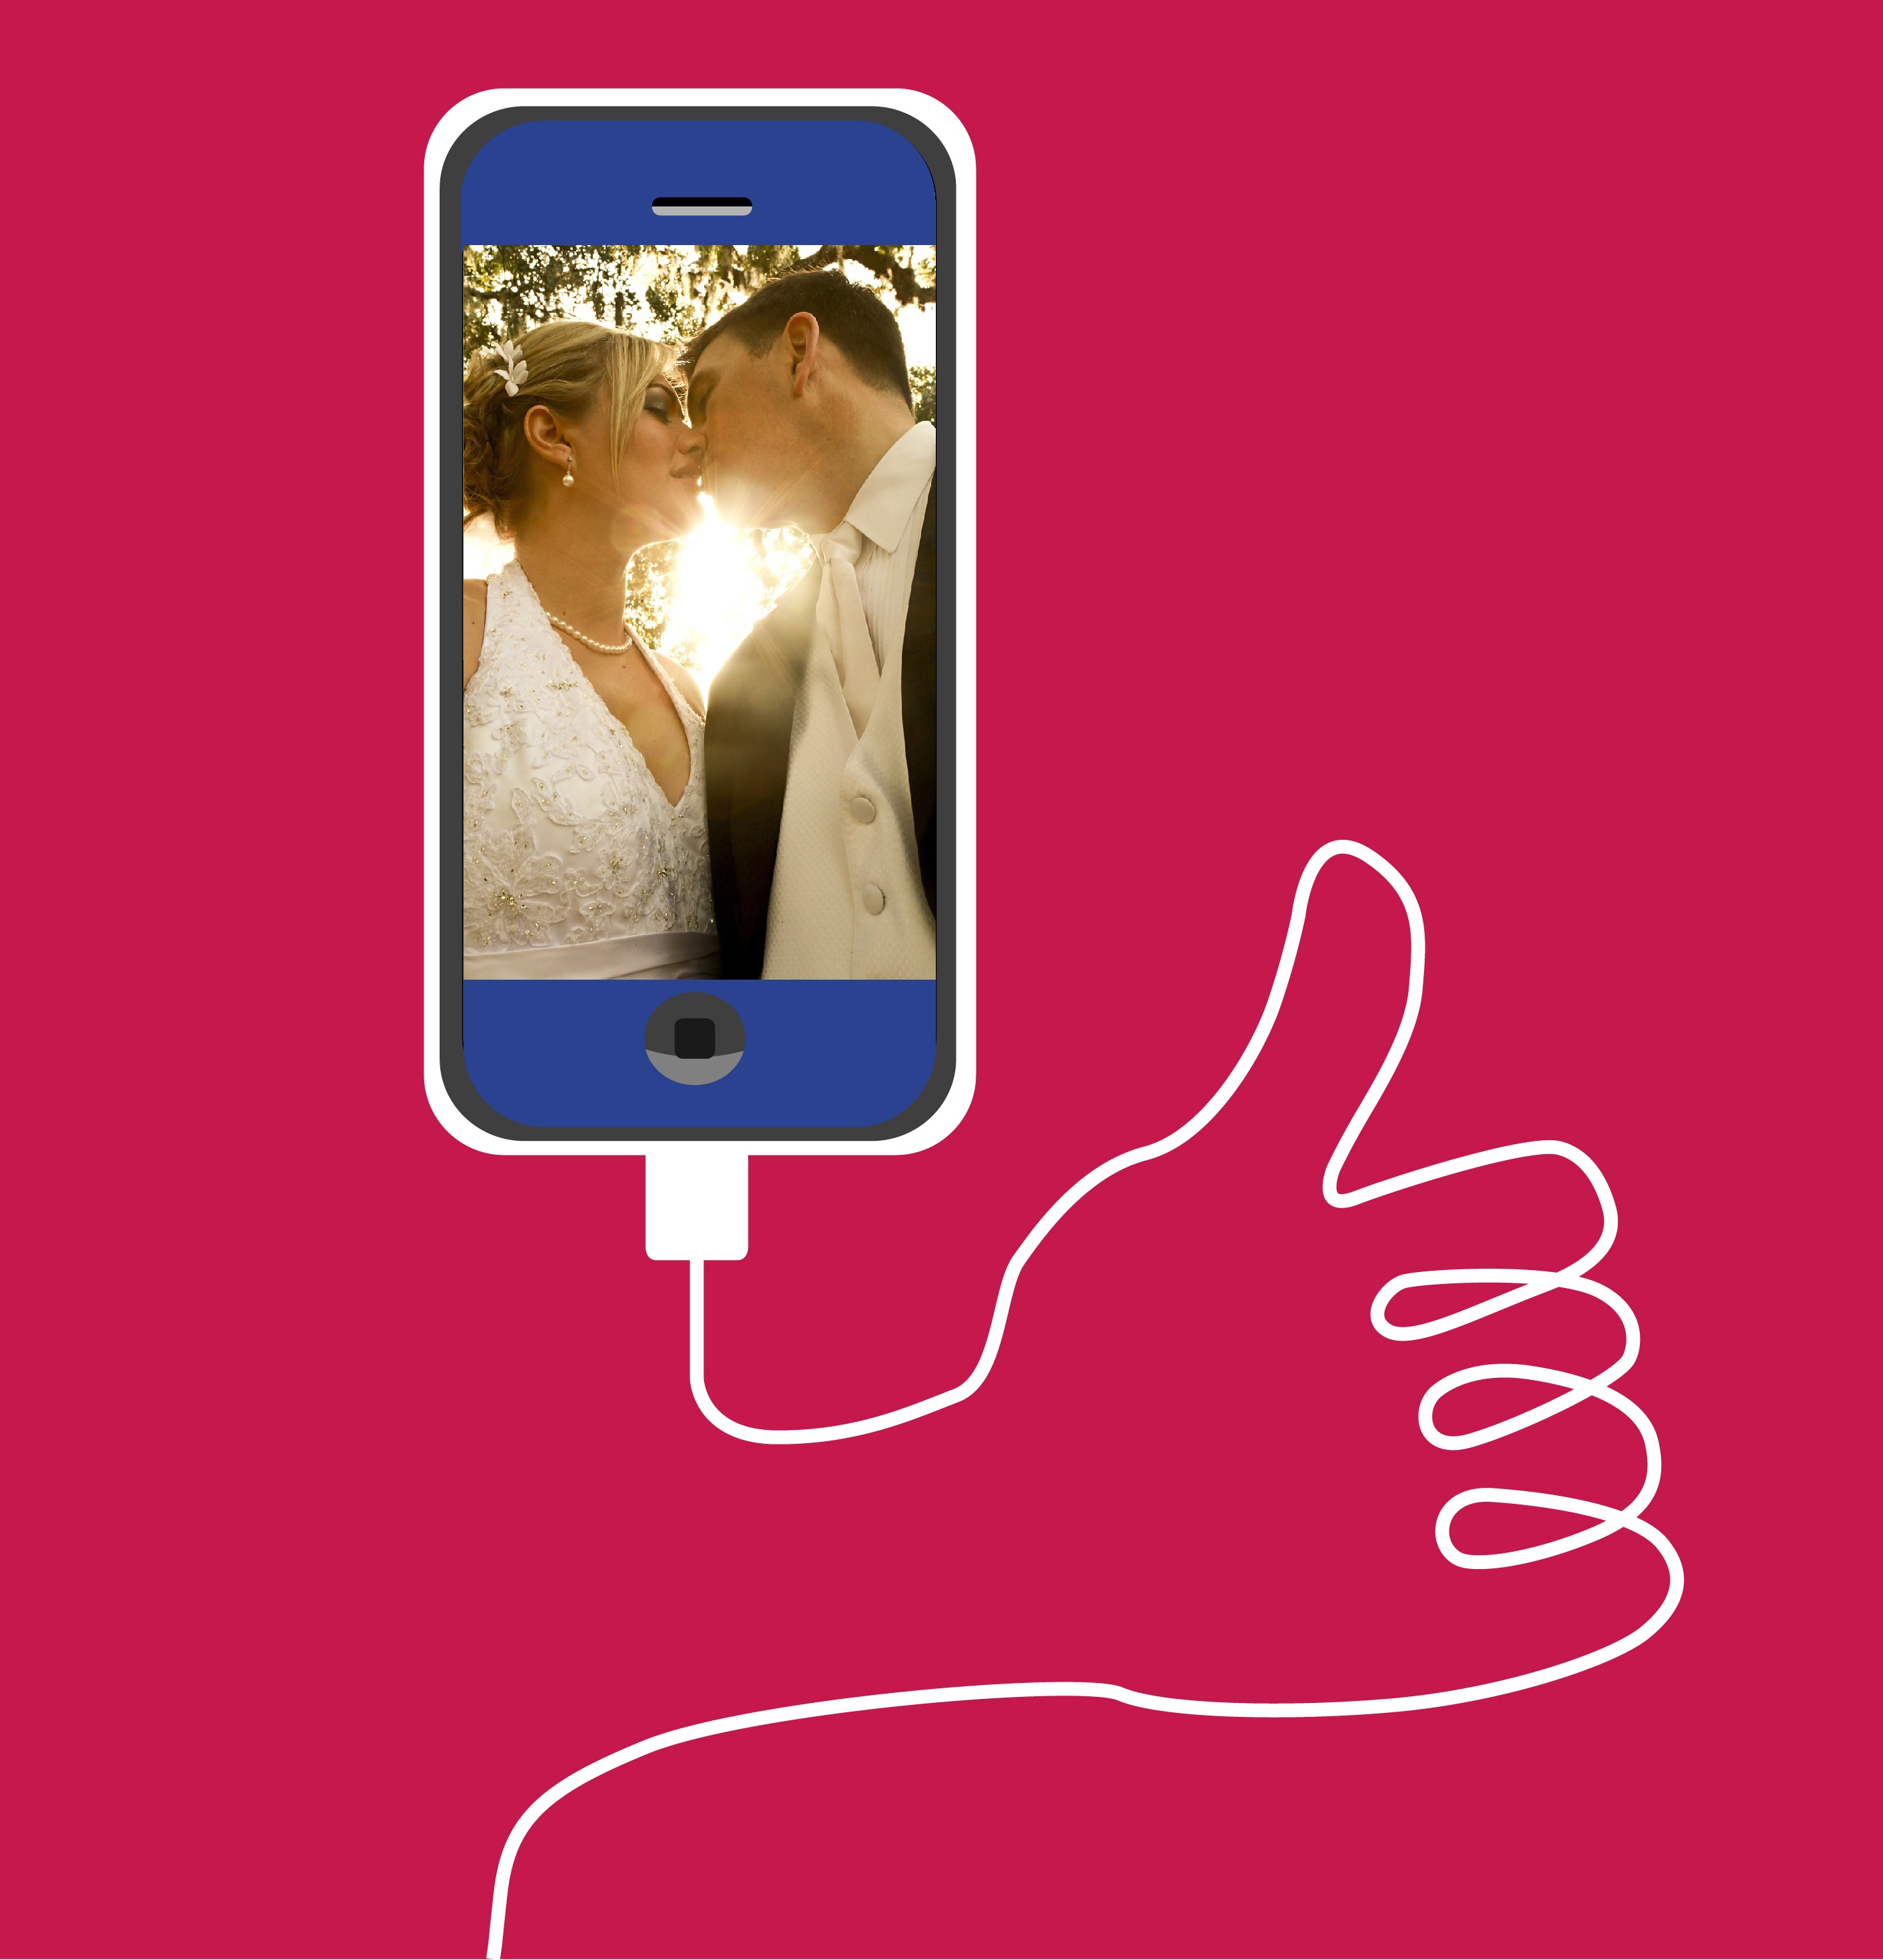
smartphone, mobile, hand, screen, ad, finger, phone, communication, kiss, ear, arm, wedding, mobile phone, thumbs up, human body, font, illustration, like, super, pair, organ, luck, positive, thumb, cartoon, forward, touch screen, sense, gratifying